2007 Cleveland Indians season

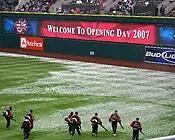
The 2007 home opener at Jacobs Field

However, their home opener, as well as the remainder of a four-game series with the Seattle Mariners, was postponed due to heavy snow. After a discussion about a possible relocation of the following series between the Indians and the Angels to Anaheim, the Indians decided to relocate the three-game series to Miller Park in Milwaukee. The three-game series averaged a surprising 17,498 fans in attendance, and featured several homages to the fact that the film "Major League" was shot in Milwaukee, including closer Joe Borowski entering the game to "Wild Thing".